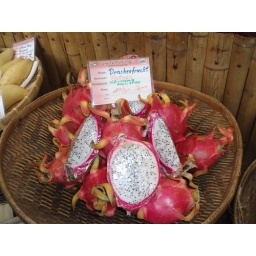
CRAZY fruit at a market in Munich.